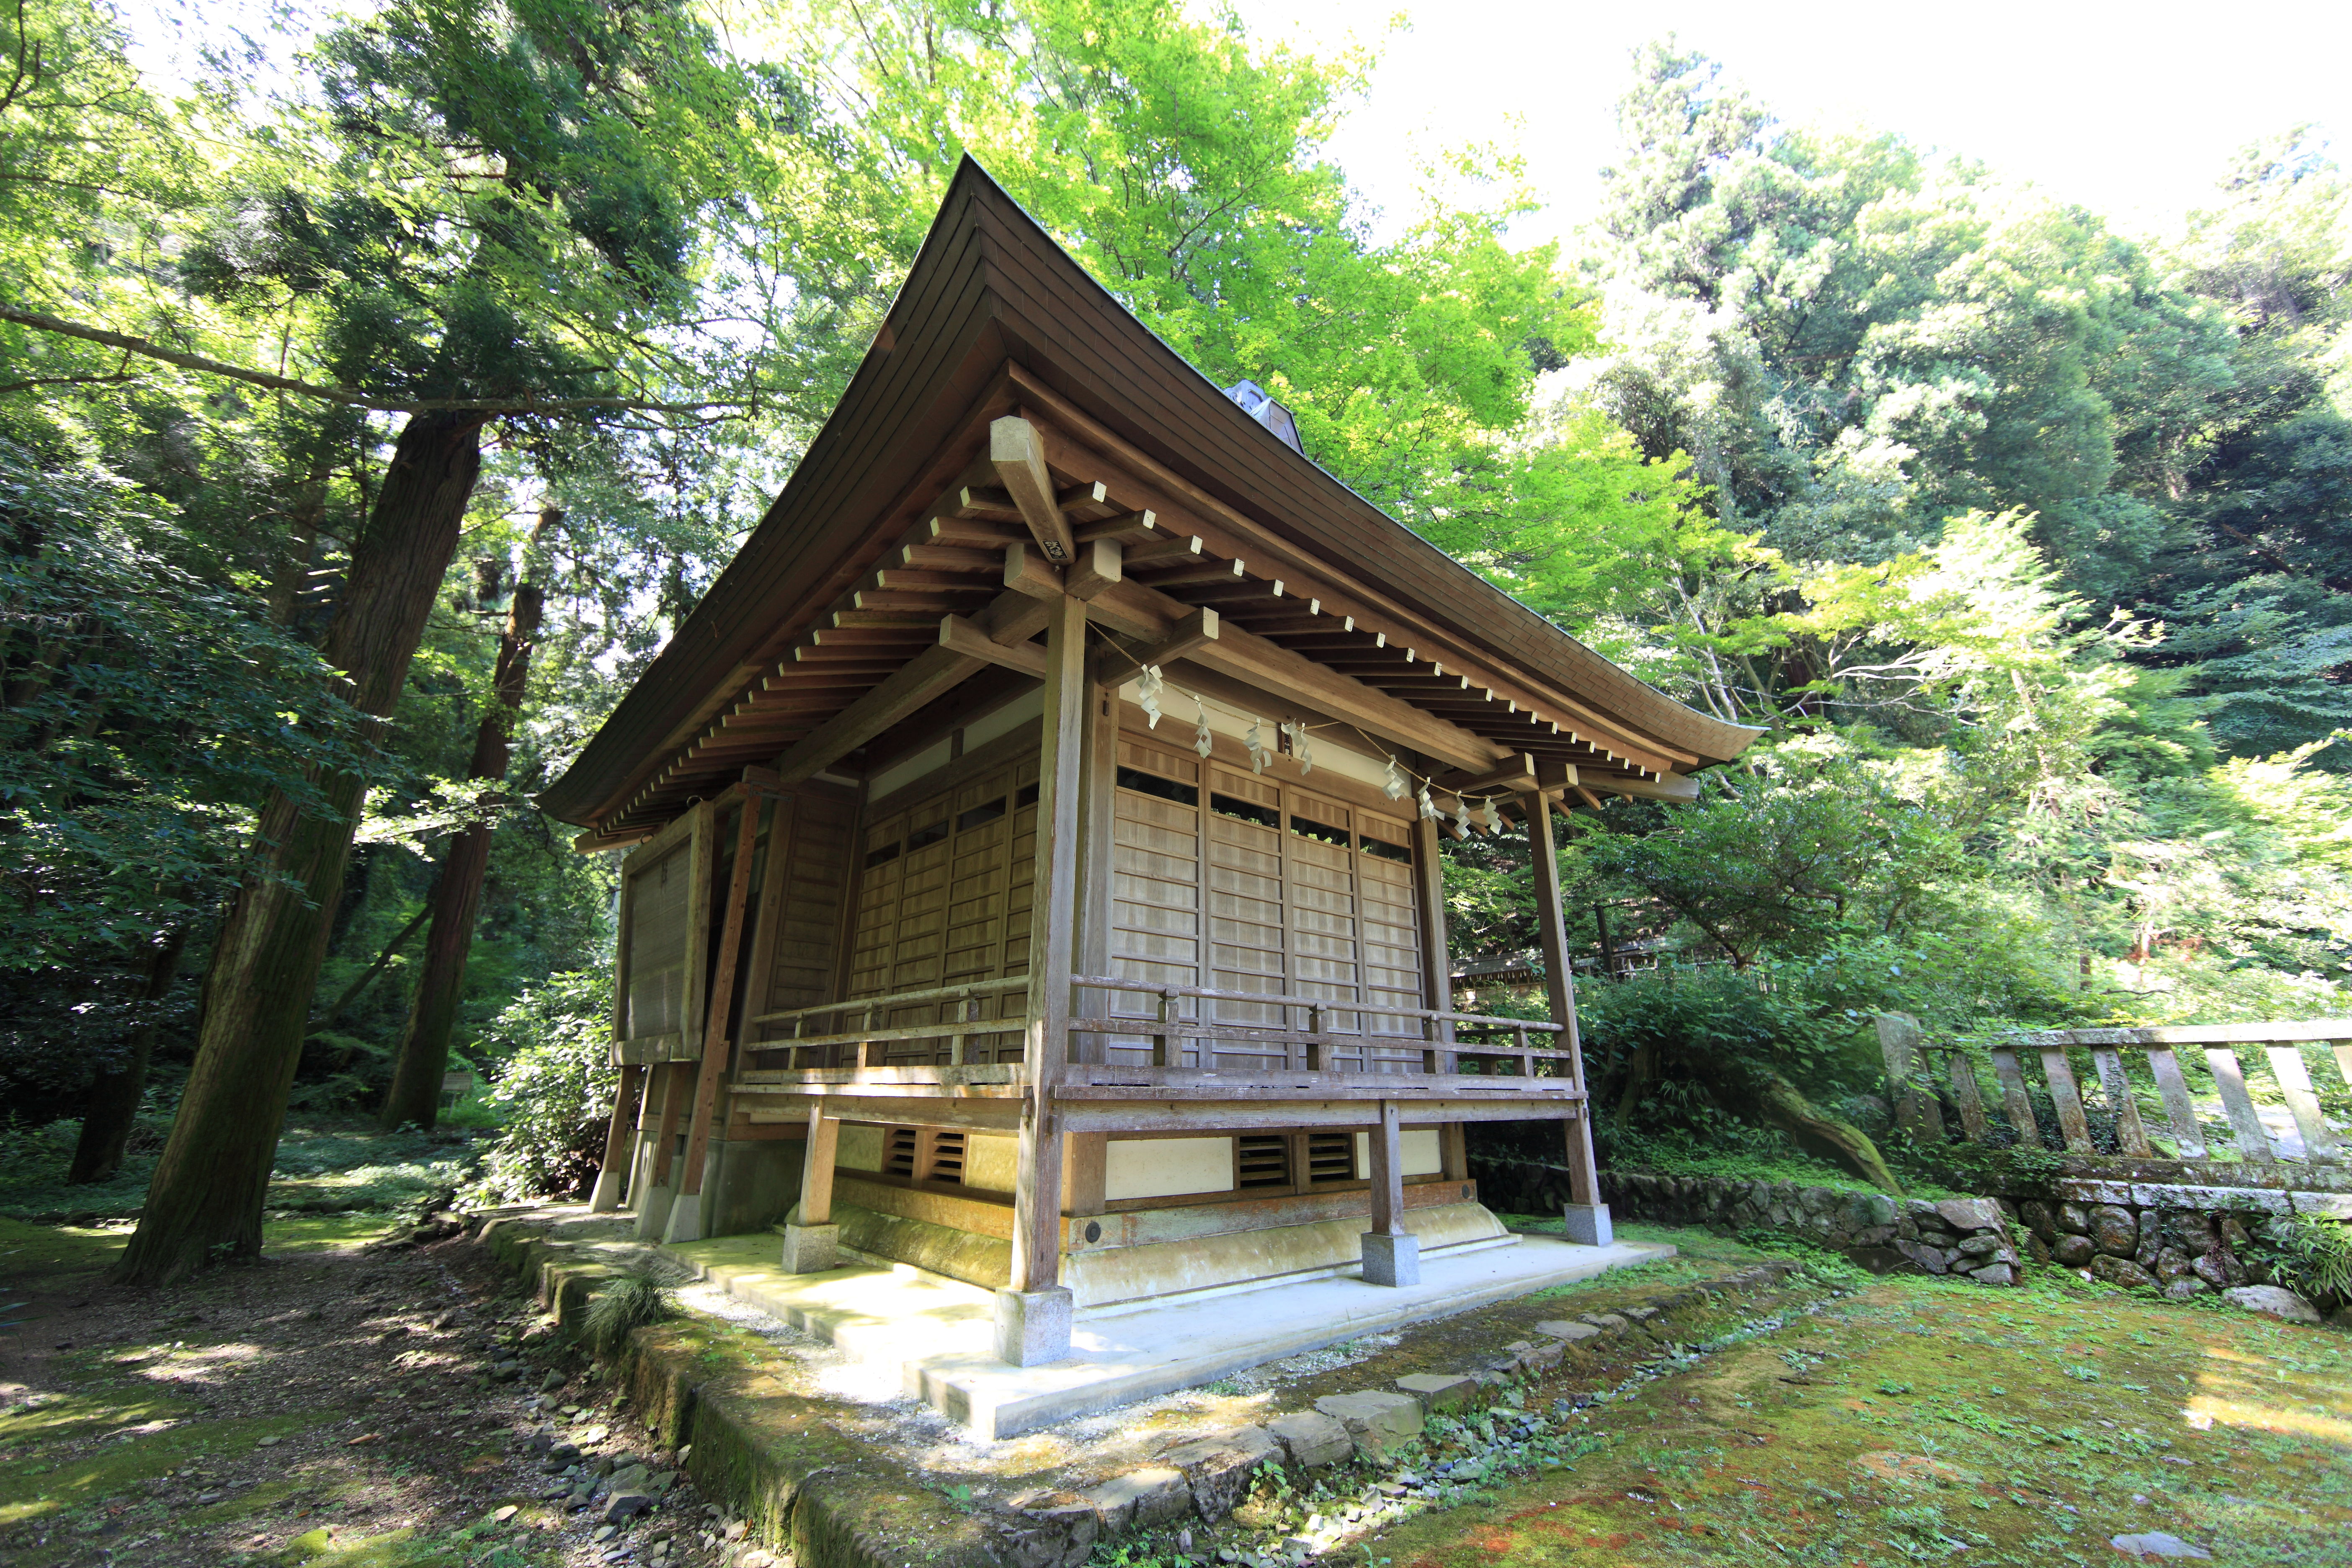
building, home, hut, high, jungle, cottage, property, cool image, resort, pavilion, shrine, 5d, hires, estate, log cabin, i, markii, hi, res, resolution, saitama, kodamagun, kanasanajinja, shinto shrine, outdoor structure